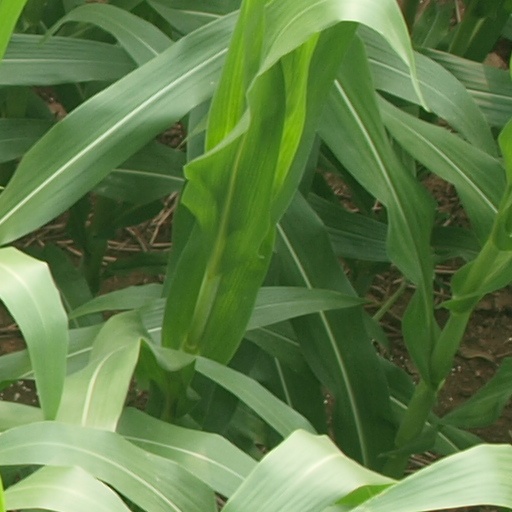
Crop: maize; corn